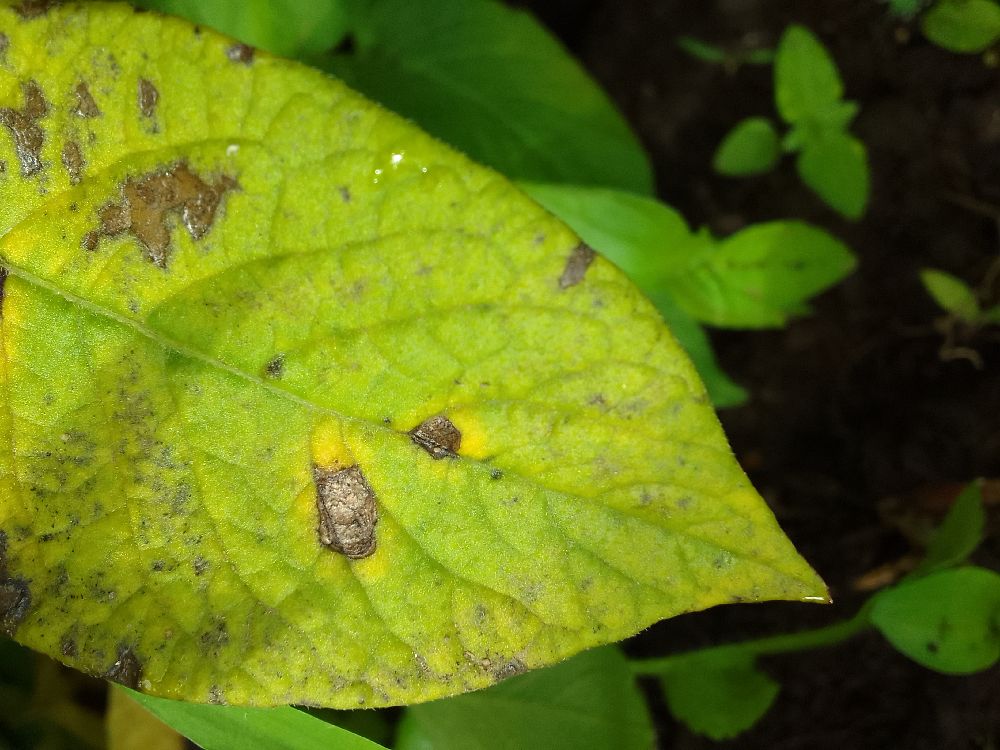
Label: Early blight